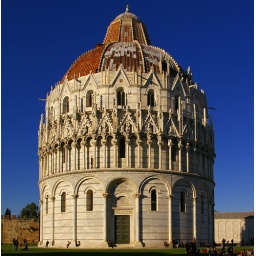
The baptistery in Pisa under a blue sky